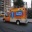
Label: ambulance